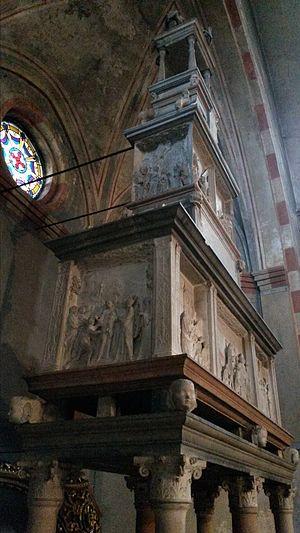
La Renaissance lombarde concerne Milan et les territoires qui y sont soumis. La transition de la période gothique internationale lombarde vers le nouveau monde humaniste se produit avec la passation du pouvoir des Visconti aux Sforza au milieu du XVᵉ siècle. Dans la seconde moitié du siècle, l'histoire artistique lombarde se développe sans heurts avec des influences tour à tour florentines, ferraraises et padouanes, sans oublier les références à la très riche culture antérieure. Avec l'arrivée de Bramante en 1479 et de Léonard de Vinci en1482, Milan atteint des sommets artistiques absolus dans le panorama italien et européen, démontrant cependant la possibilité d'une cohabitation entre des avant-gardes artistiques et le substrat gothique.